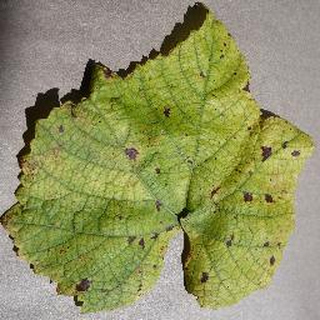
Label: grape_leaf_blight